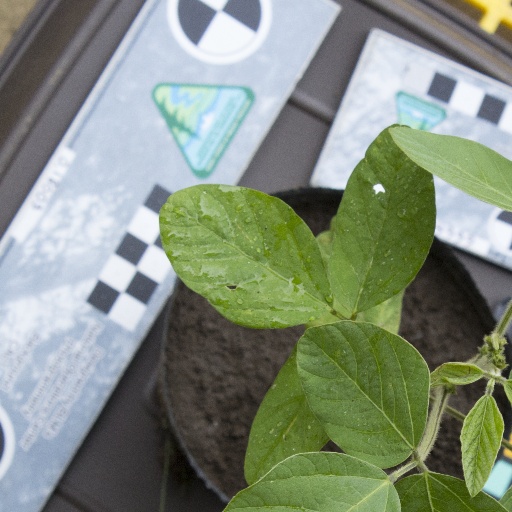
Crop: soybean